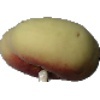
Label: Peach Flat 1